Ali Abdullah Jaber

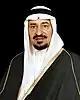
King Khalid of Saudi Arabia official portrait

Ali Jaber travelled to a few countries in his lifetime, including Canadian capital Ottawa, Pakistan, Islamic center in Tokyo, Japan.